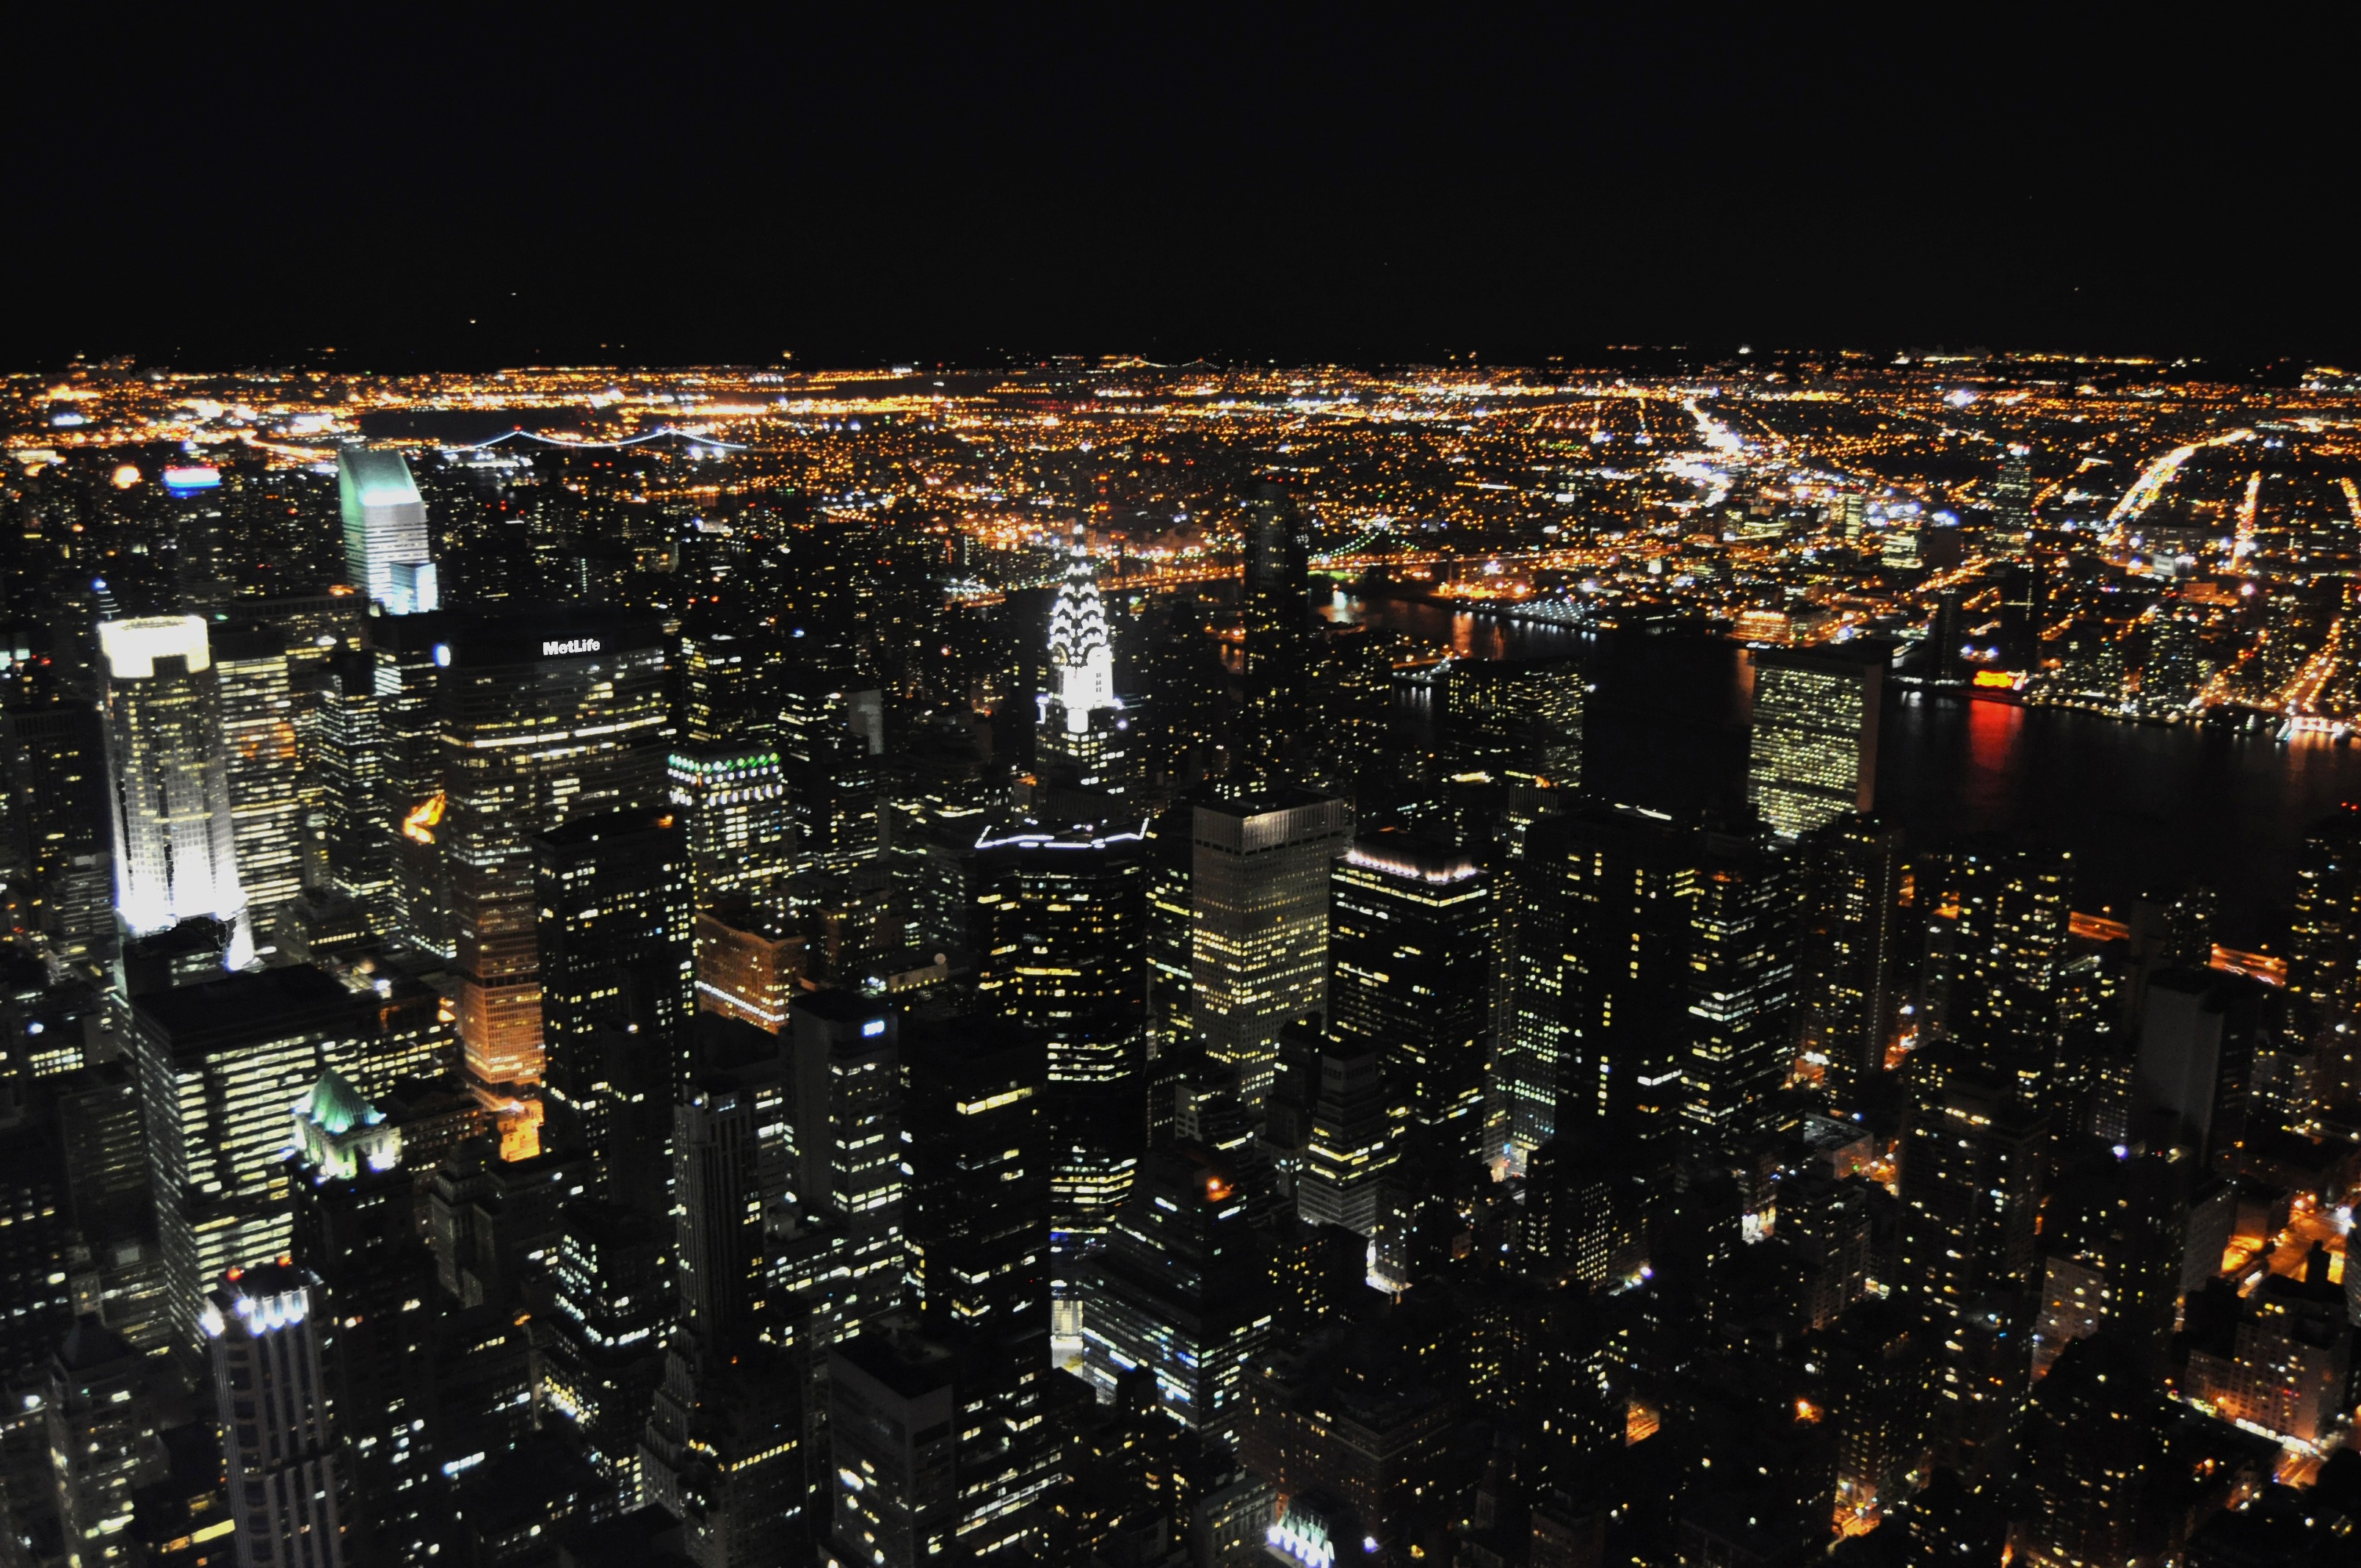
architecture, skyline, night, city, skyscraper, river, manhattan, new york city, cityscape, panorama, downtown, evening, reflection, brooklyn bridge, scenic, island, empire state building, streets, new, york, chrysler building, metropolis, aerial photography, urban area, human settlement, atmosphere of earth, metropolitan area